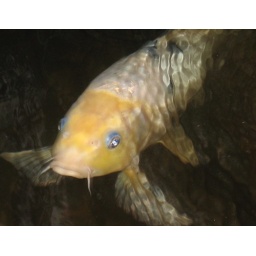
Rather large yellow fish swimming around the pond in the Manhattan Community Garden.